August Nielsen

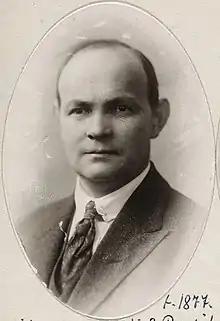
August Nielsen

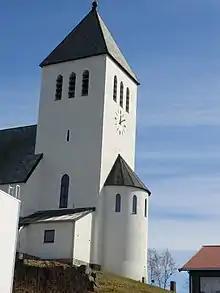
Svolvær Church

August Nielsen was born in the village of Vik in Sømna Municipality in Nordland, Norway. He was a son of politician Sivert Nielsen (1823–1904) and Jonethe Cornelia Falck Heide (1833–1927). He received the name Bendix from his maternal grandfather. In 1910 he married physician's daughter Ella Hassel, who was a sister of Odd Hassel.